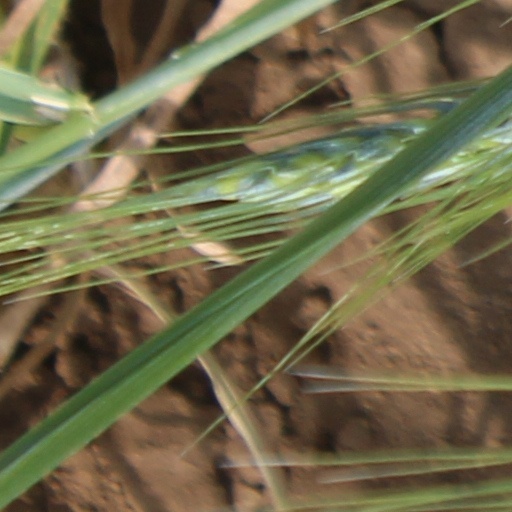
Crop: wheat